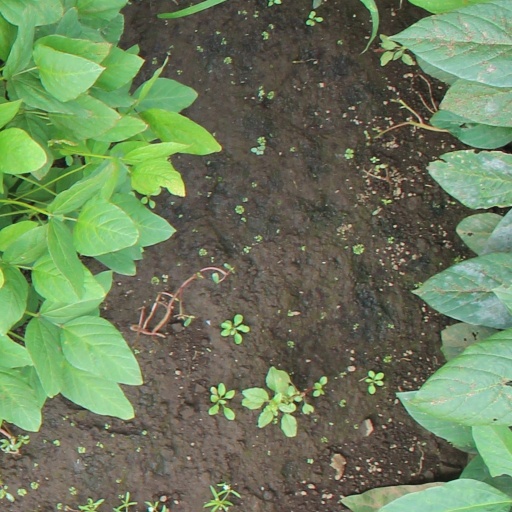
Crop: soybean